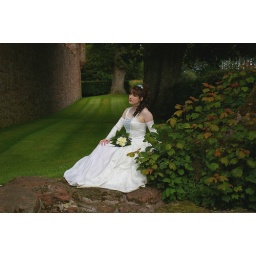
Lisa seated by the castle wall